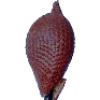
Label: salak